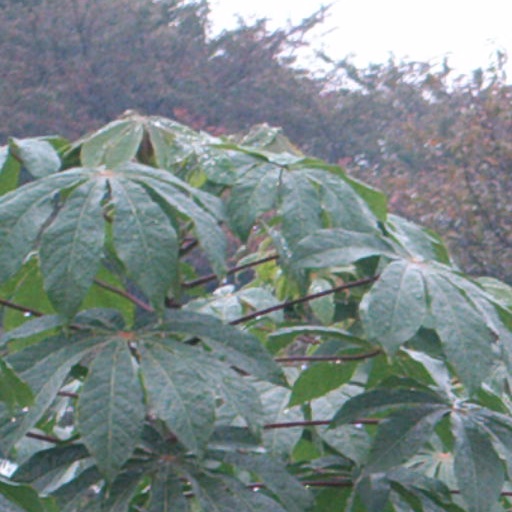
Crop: cassava